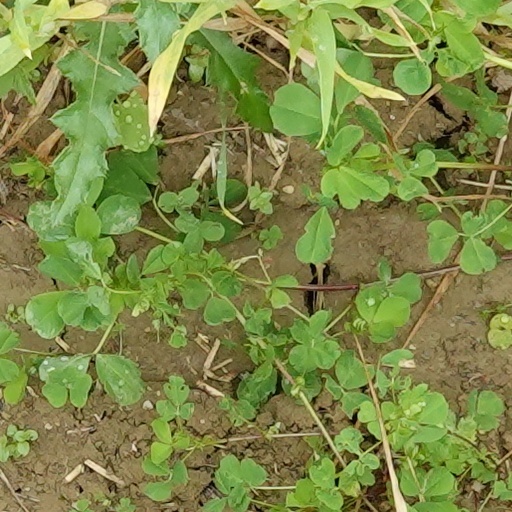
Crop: wheat